Christopher B. "Stubb" Stubblefield

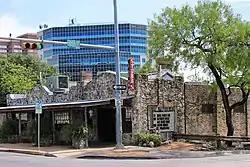
Stubb's on Red River Street in Austin

A year after his death, Stubb's restaurant reopened in a historic 19th century building at 801 Red River in Austin, Texas as a restaurant and live music venue. The BBQ opened the adjoining outdoor live-music amphitheater Stubb's Waller Creek Amphitheater at the turn of the millennium. It is named for Waller Creek.